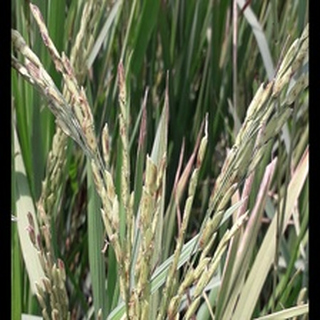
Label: diseased_rice